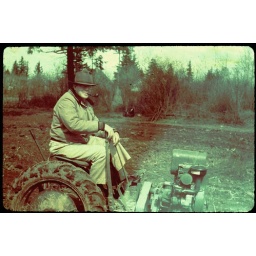
Elmer Brooks  &lt;b&gt;Pemberton&lt;/b&gt; Filename: b0007008-01.tif. Original: 35mm Speckely gray with blue markings. &amp;quot;Processed by Drewry Photocolor&amp;quot; &amp;quot;ANSCO COLOR&amp;quot;